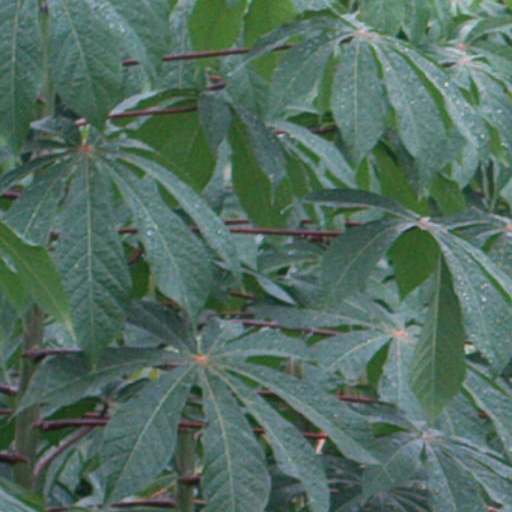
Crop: cassava